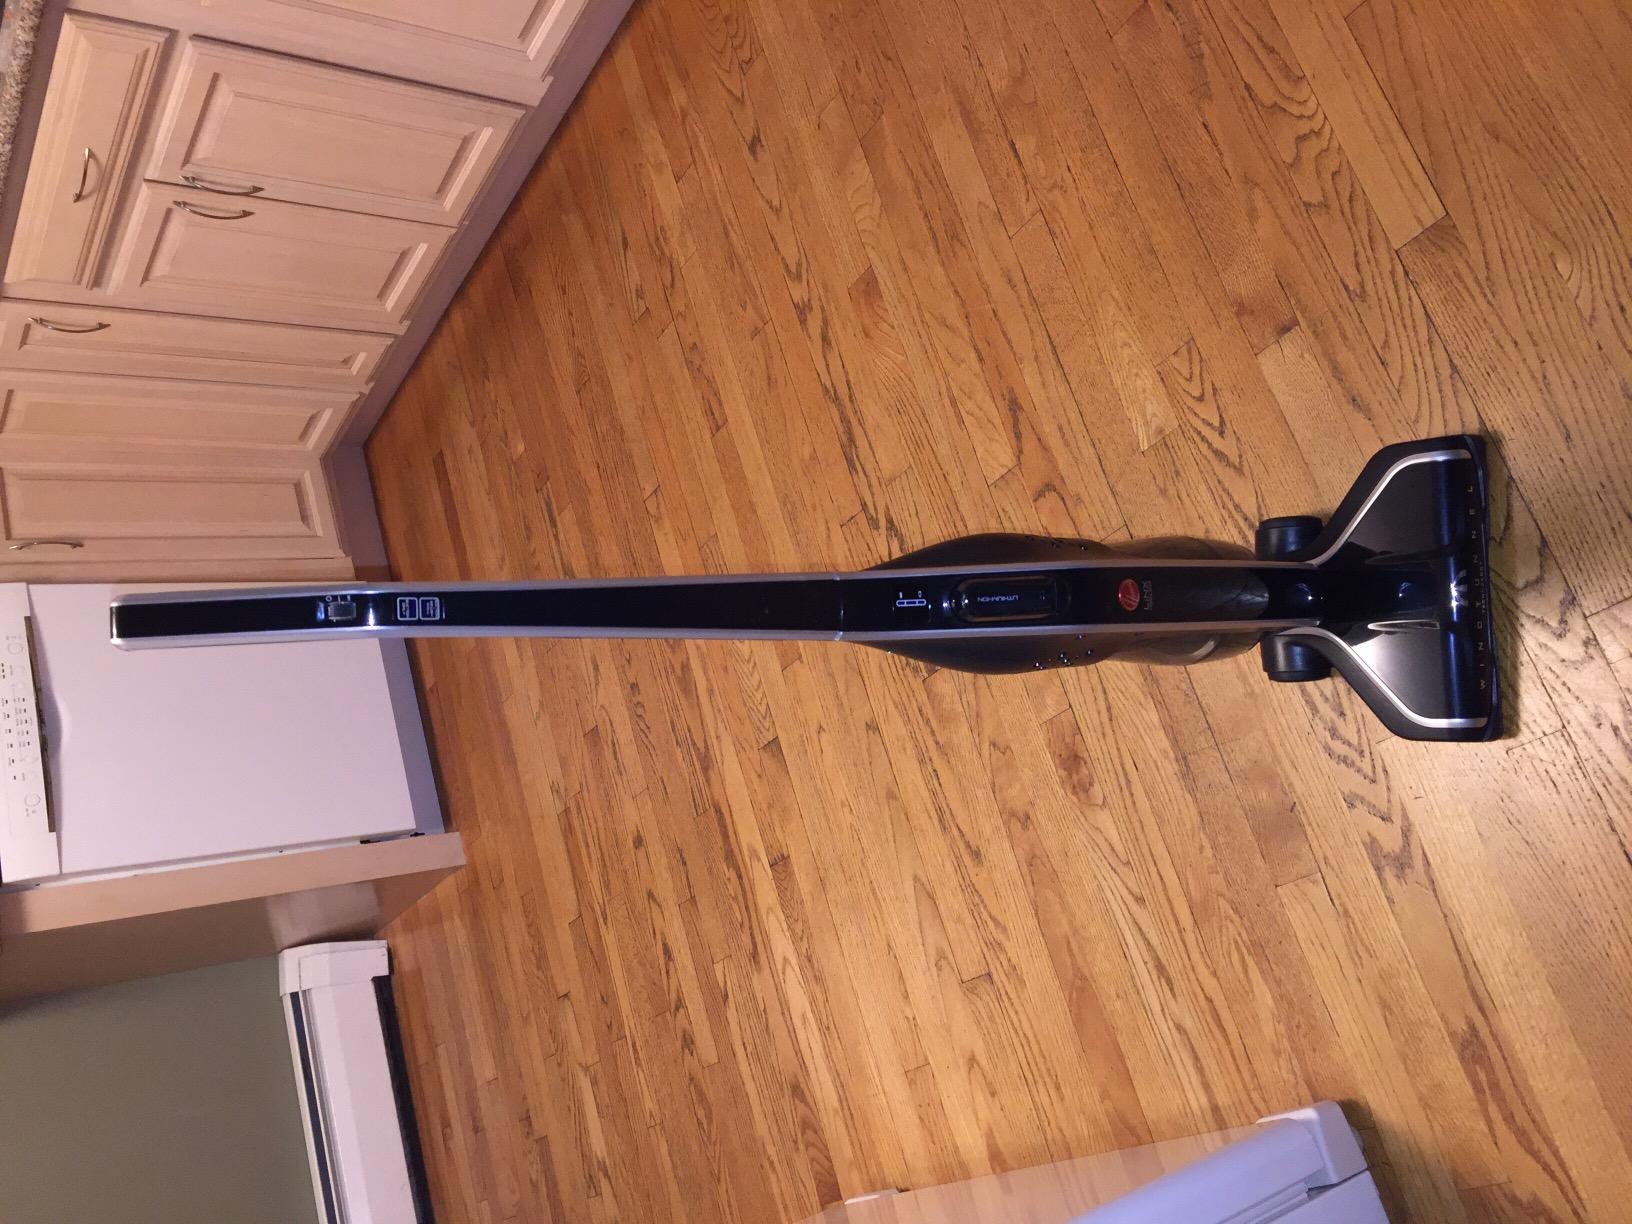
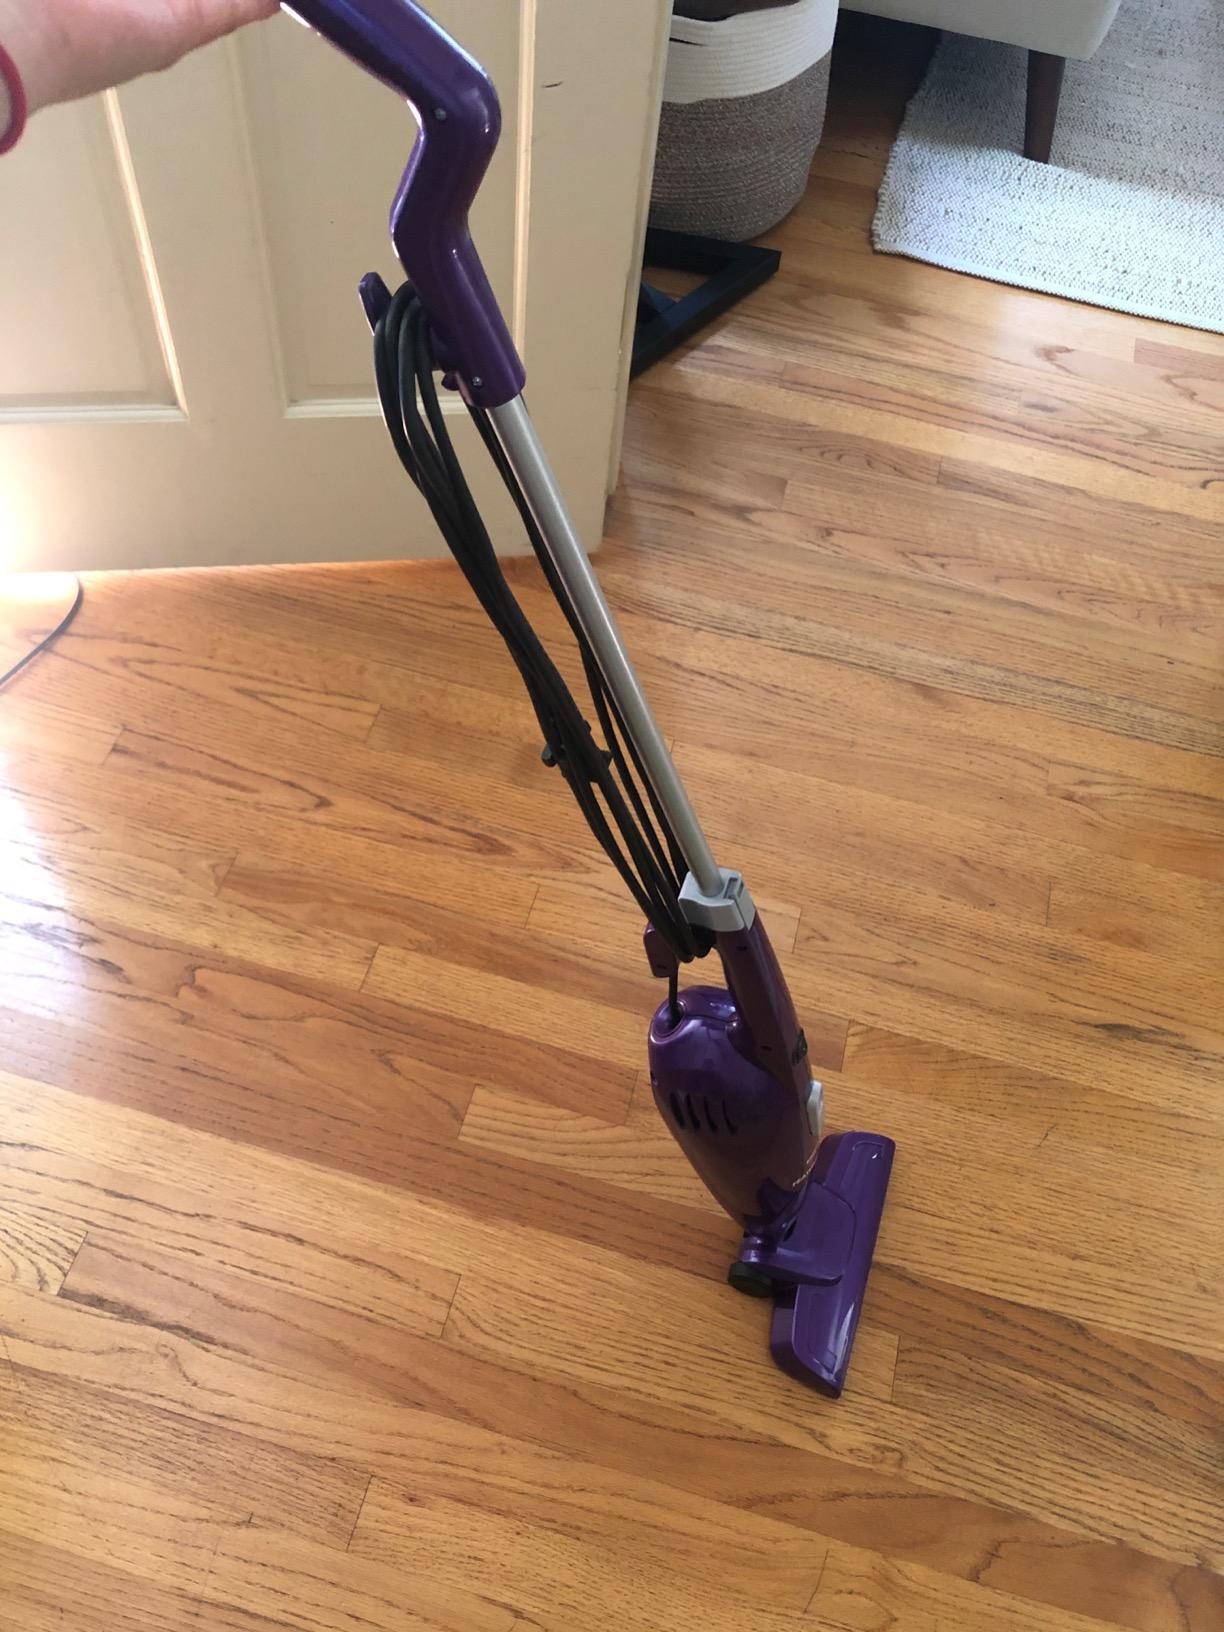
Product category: items_vacuum
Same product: no